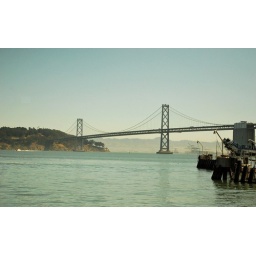
golden gate bridge in san fran